Tom Corbett

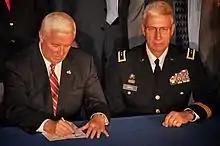
Corbett signing bills into law designed to benefit PA veterans, alongside Major General Wesley Craig.

In an interview broadcast on October 4, 2013, Corbett was on WHP-TV in Harrisburg when an anchor asked a question regarding a member of his staff comparing the union of gay couples to that of 12-year-old children. Corbett replied: "It was an inappropriate analogy, you know." "I think a much better analogy would have been brother and sister, don't you?" Later Friday, Corbett issued a statement saying his "words were not intended to offend anyone" and apologizing if they did. His office said the interview was taped Monday. "I explained that current Pennsylvania statute delineates categories of individuals unable to obtain a marriage license," he said. "As an example, I cited siblings as one such category, which is clearly defined in state law. My intent was to provide an example of these categories." He said the legal status of same-sex marriage will be decided with "respect and compassion shown to all sides." A federal judge struck down Pennsylvania's ban on same-sex marriage on May 20, 2014.